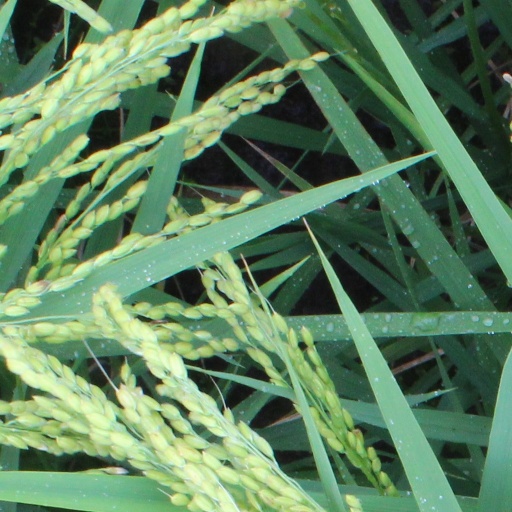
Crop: rice